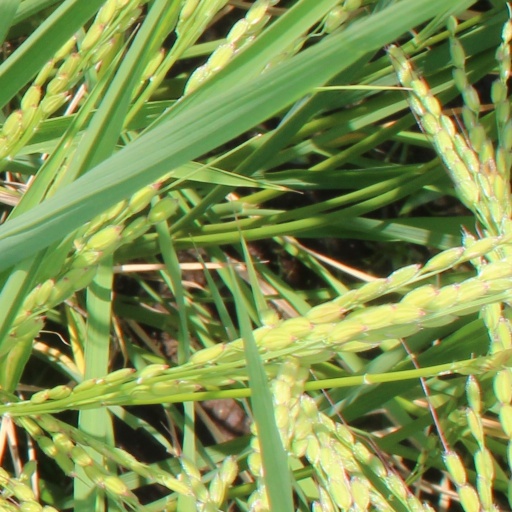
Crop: rice